Mujirushi: The Sign of Dreams

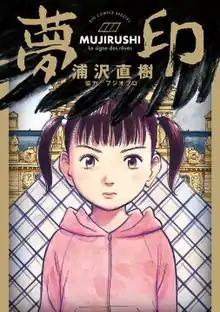
Standard edition cover of the "Mujirushi: The Sign of Dreams" collected volume, featuring Kasumi

is a Japanese manga series written and illustrated by Naoki Urasawa. It was serialized in "Big Comic Original" magazine from October 2017, to February 2018, with its chapters collected into a single volume by publisher Shōgakukan. It was licensed for English release in North America by Viz Media.